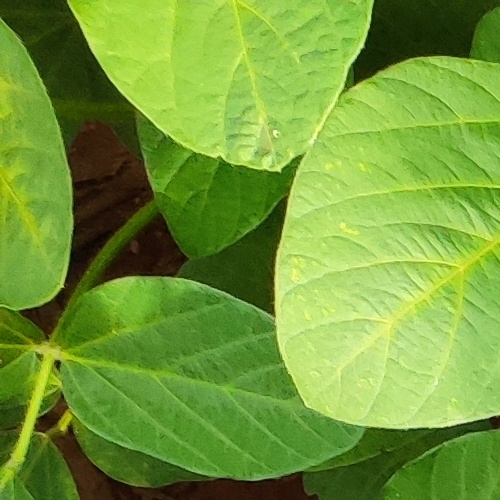
Label: Healthy